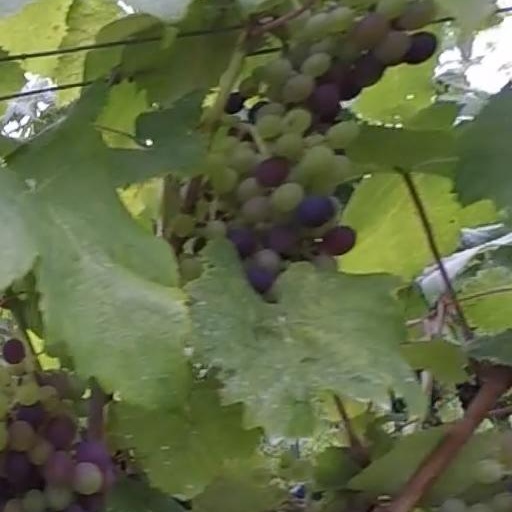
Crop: grape